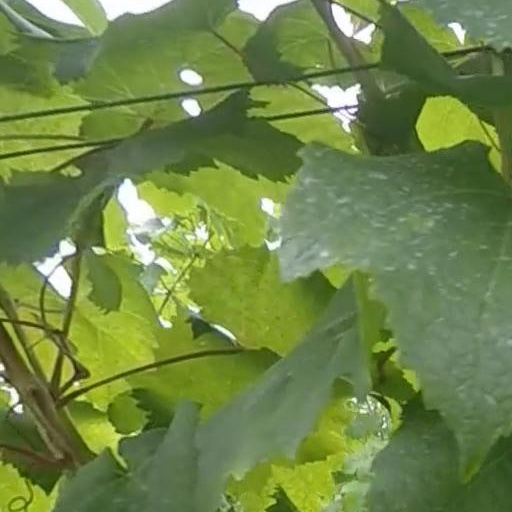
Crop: grape